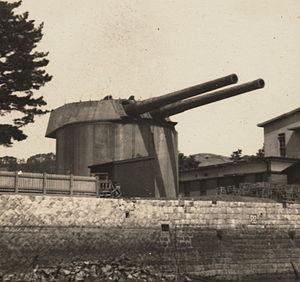
Le Mutsu fut le second cuirassé de la classe Nagato, commencé à la base maritime de Yokosuka le 1ᵉʳ juin 1918, lancé le 31 mai 1920 et achevé le 24 octobre 1921.